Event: Nepal Earthquake
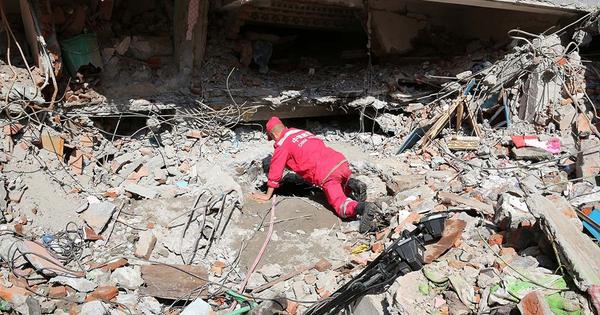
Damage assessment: damage